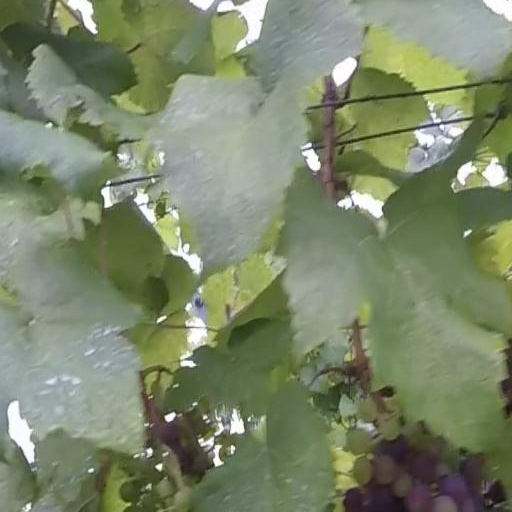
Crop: grape